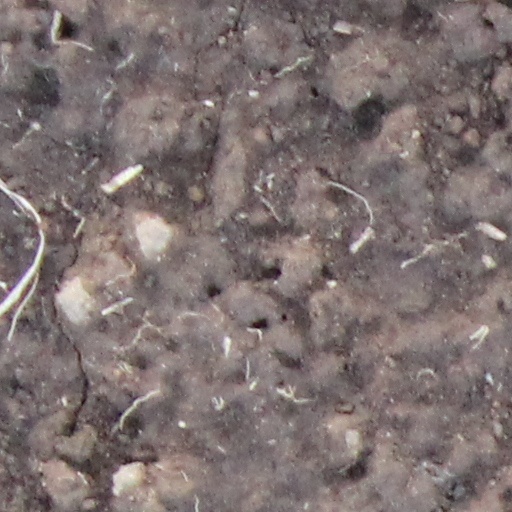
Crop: wheat